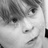
Emotion: surprise